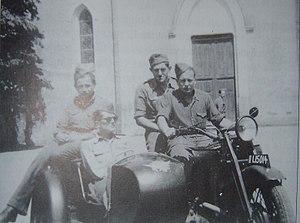
soldats Français à Saint-Germain-sur-Moine en 1945
Saint-Germain-sur-Moine est une ancienne commune française située dans le département de Maine-et-Loire et la région Pays de la Loire, au cœur de la région naturelle et historique des Mauges. Ses habitants sont les Germinois et les Germinoises.